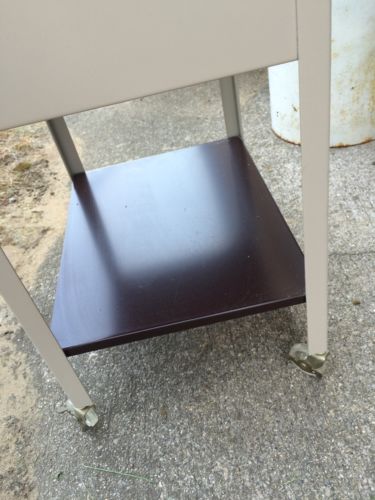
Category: cabinet